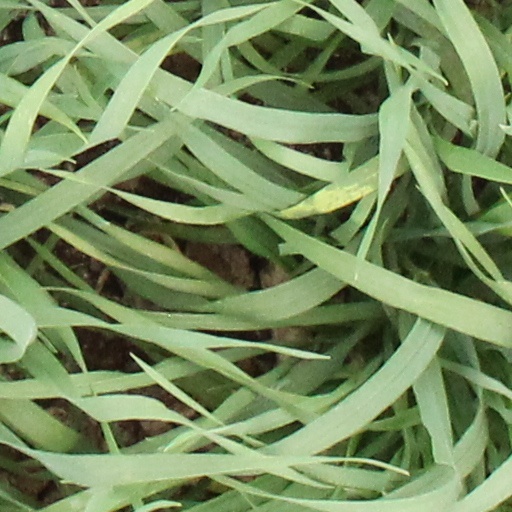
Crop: wheat